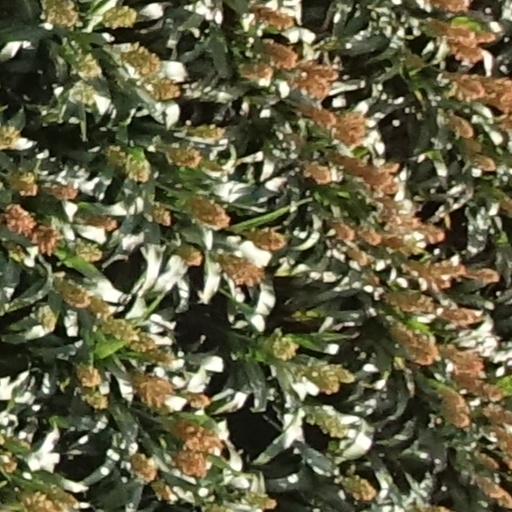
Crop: sorghum